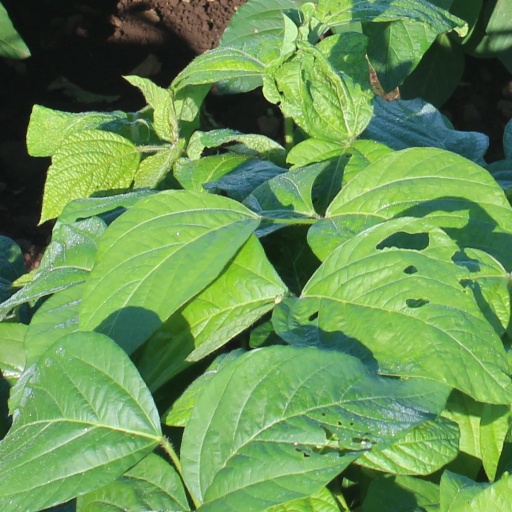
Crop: soybean